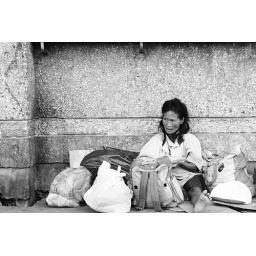
lady in black and white